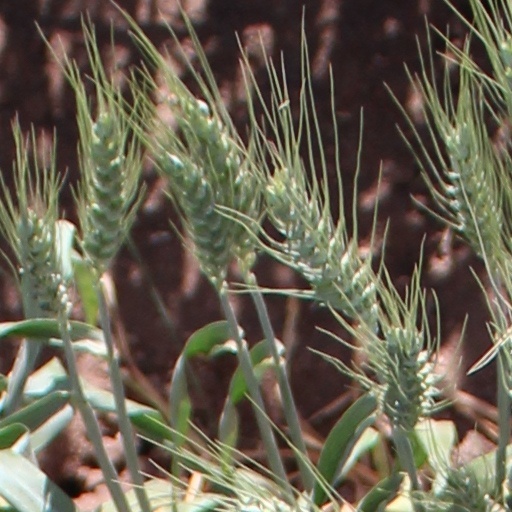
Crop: wheat